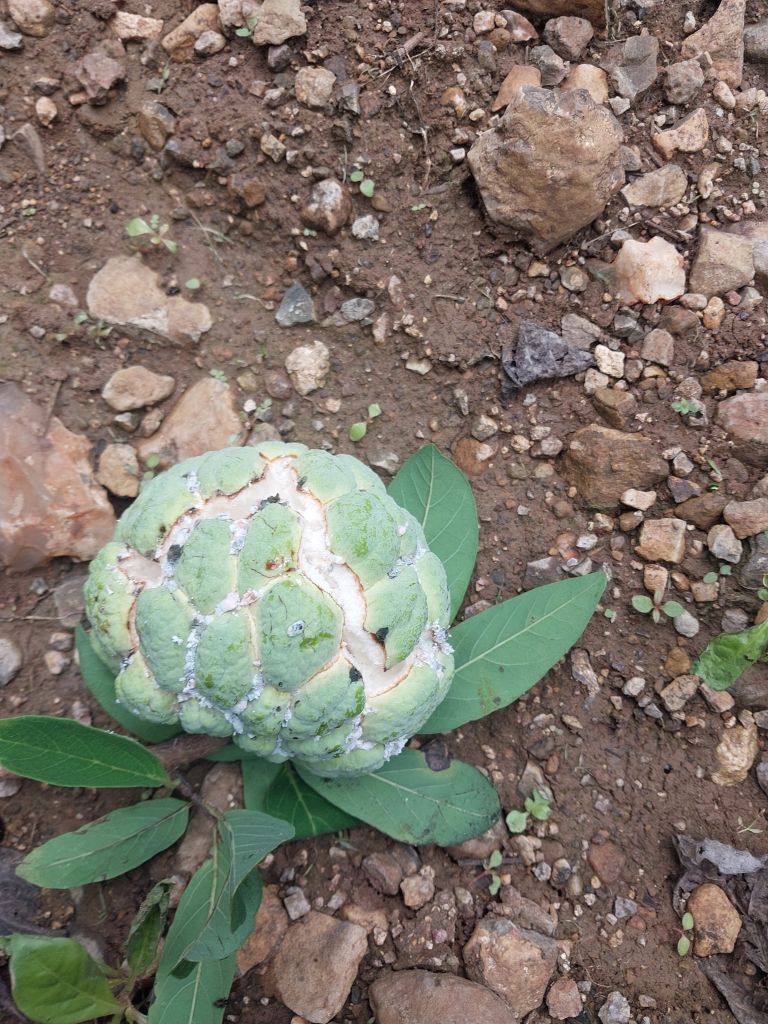
Disease label: Mealy Bug